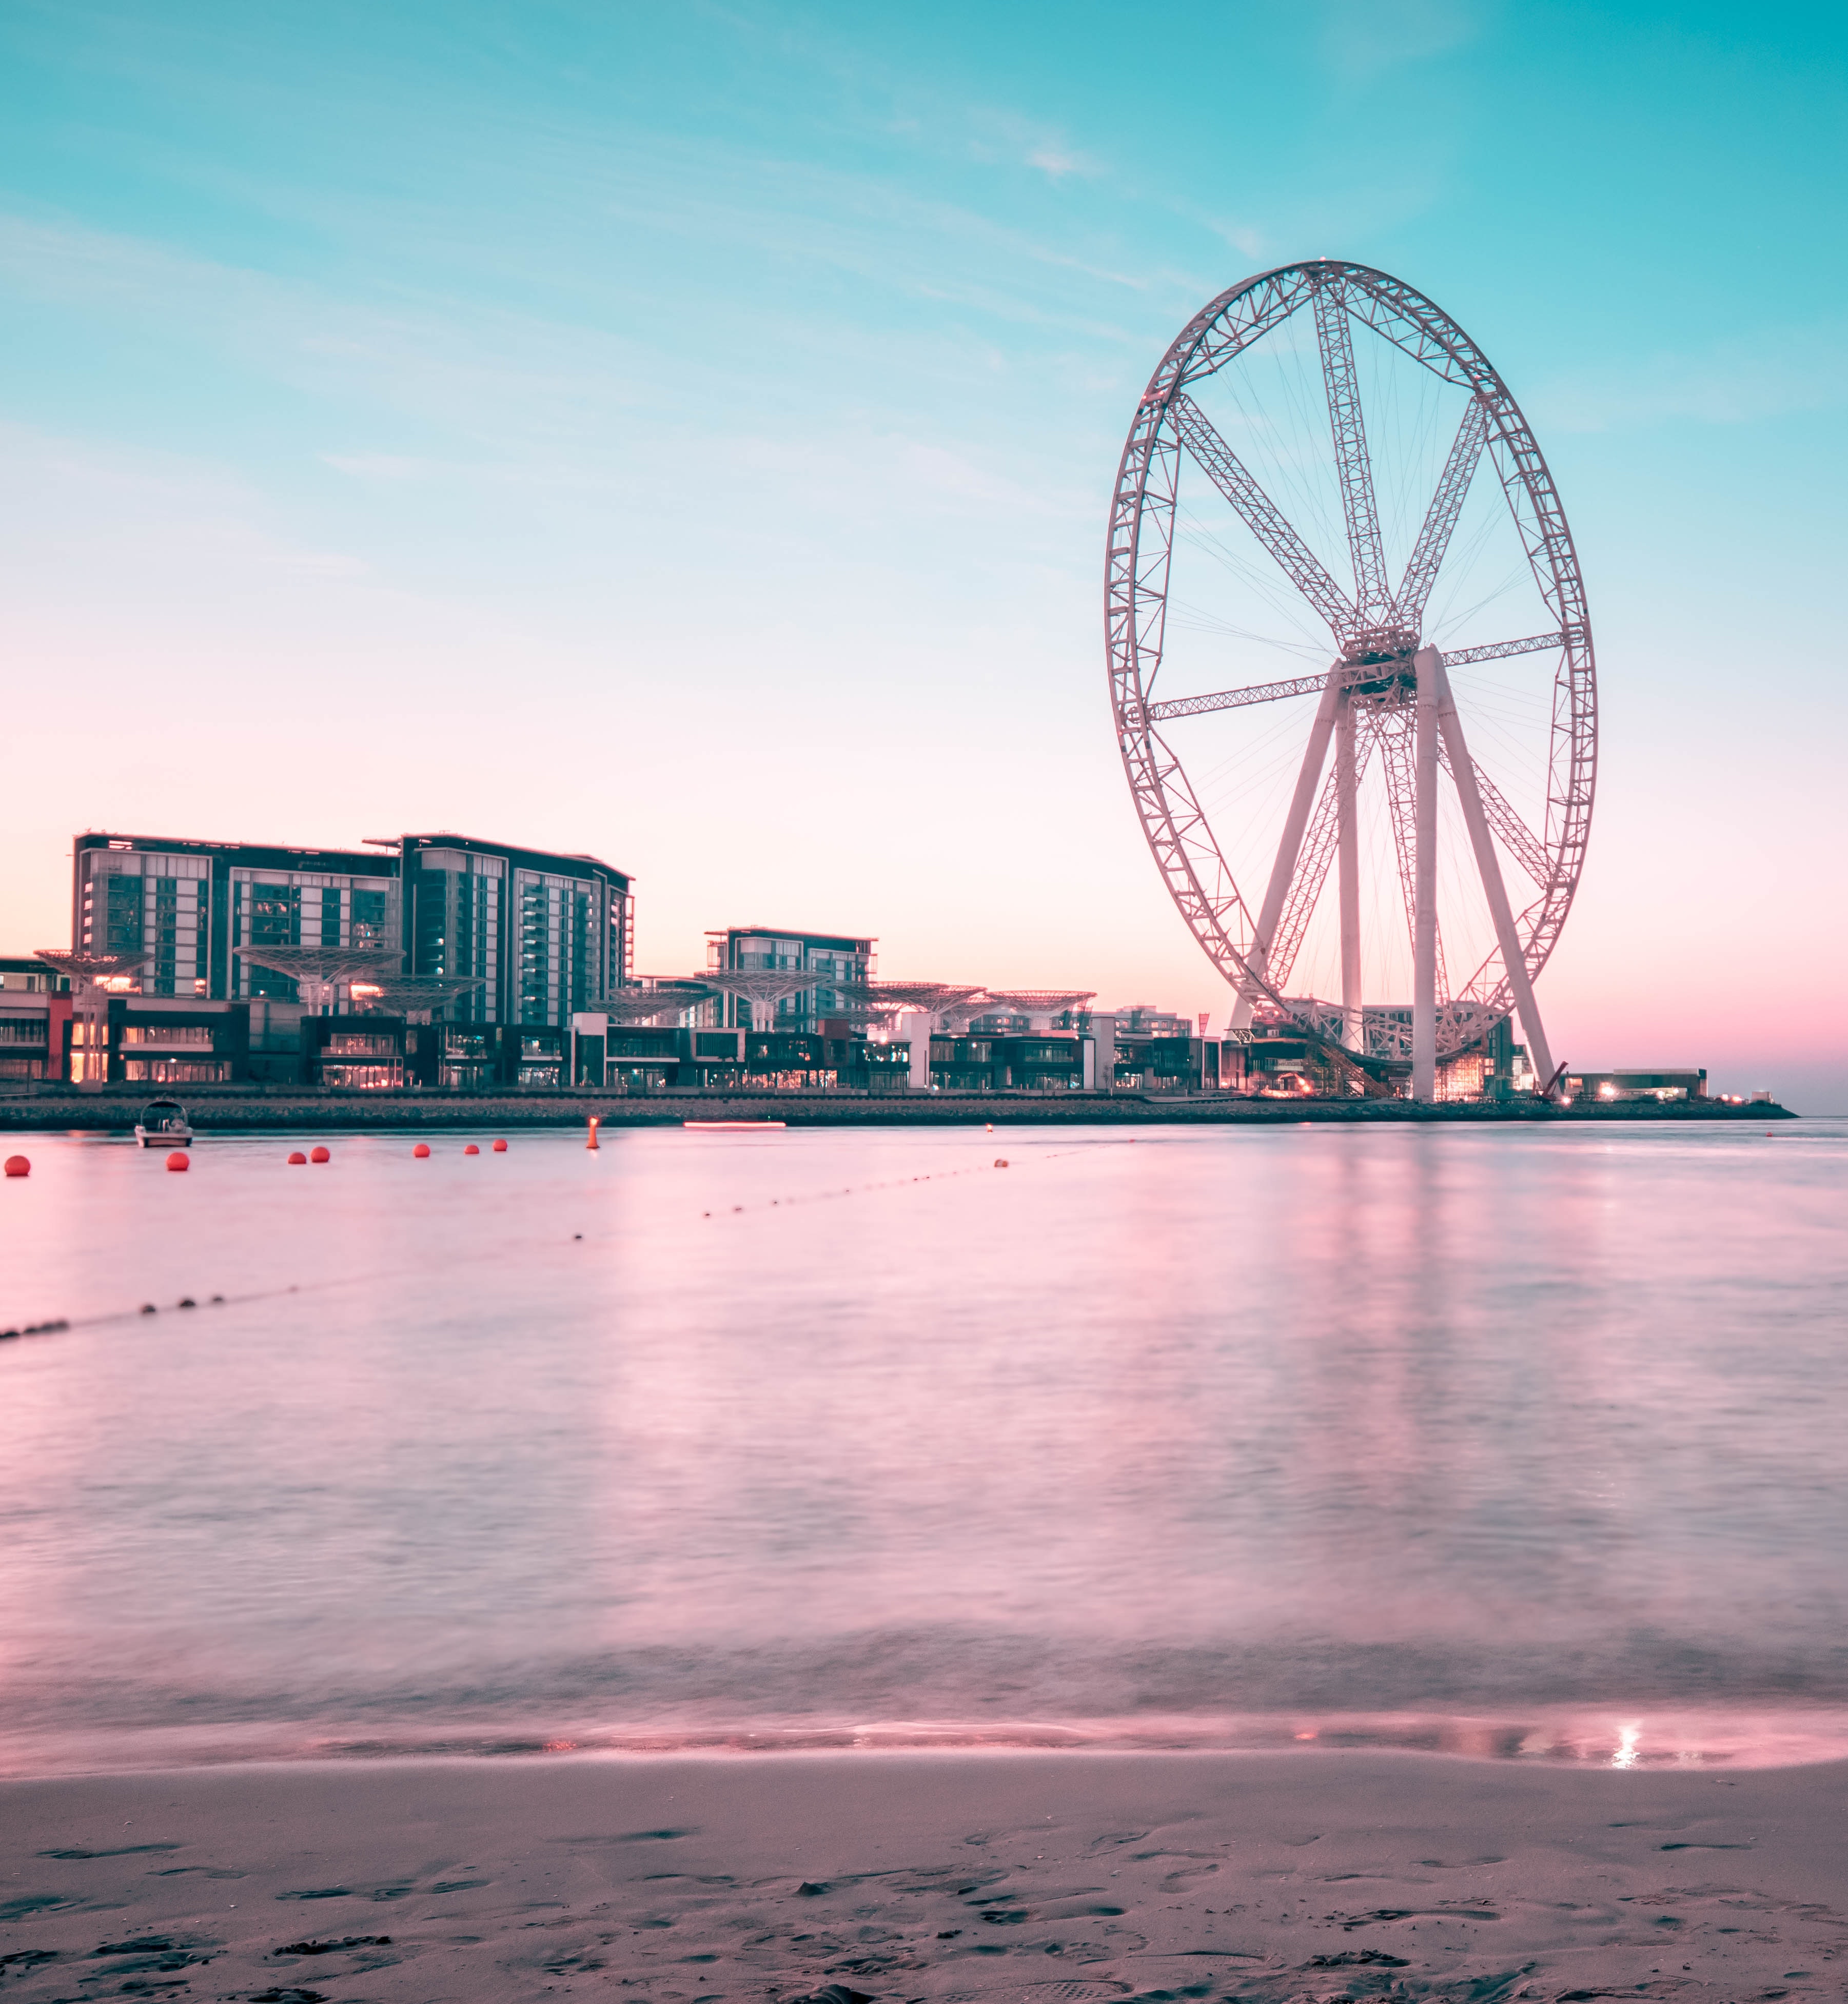
ferris wheel, landmark, sky, tourist attraction, sea, reflection, water, horizon, dusk, cityscape, sunset, dawn, daytime, morning, skyline, fixed link, sunrise, city, evening, metropolis, calm, coastal and oceanic landforms, recreation, cloud, amusement ride, amusement park, ocean